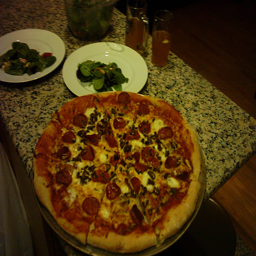
A large pizza on a tray and kitchen counter.
A pizza sitting on top of a counter next to white plates filled with salad.
A whole pizza with pepperoni and other toppings on a counter top next to two plates of salad and beverages.
A close up of a pepperoni pizza sitting on a counter.
THERE IS A PIZZA ON THE COUNTER